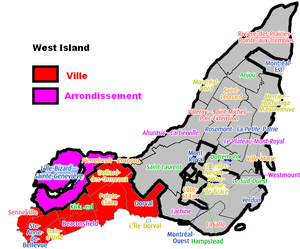
Le West Island, ouest de l'île de Montréal
Au Québec, l'Ouest-de-l'Île désigne le territoire couvert par les municipalités de l'île de Montréal et les arrondissements de la ville de Montréal situés à l'ouest de cette île. Le nom tient probablement son origine d'une division géolinguistique entre francophones et anglophones, les francophones habitant habituellement la partie est et les anglophones l'ouest. Bien que la plupart sont aujourd'hui bilingues, les anglophones continuent de former une majorité relative de la population du West Island. Par contre, l'expression « Ouest-de-l'île » tend à s'imposer officiellement.